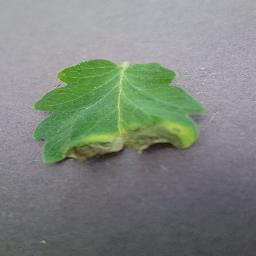
Label: Tomato___Late_blight